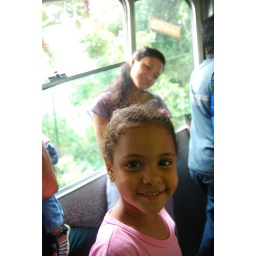
pretty girl we met in the train